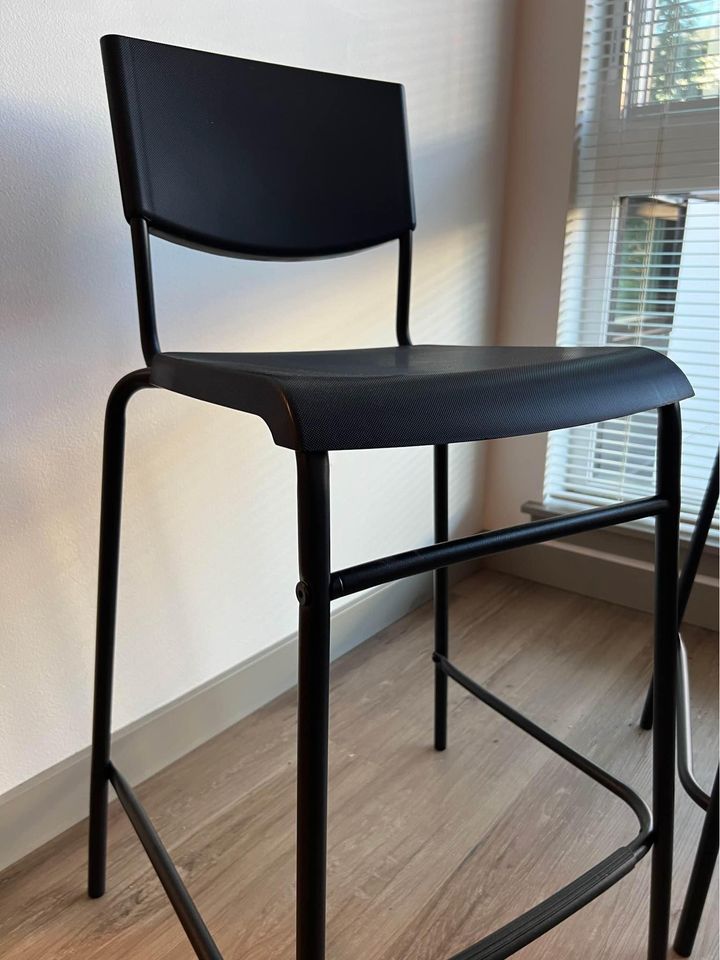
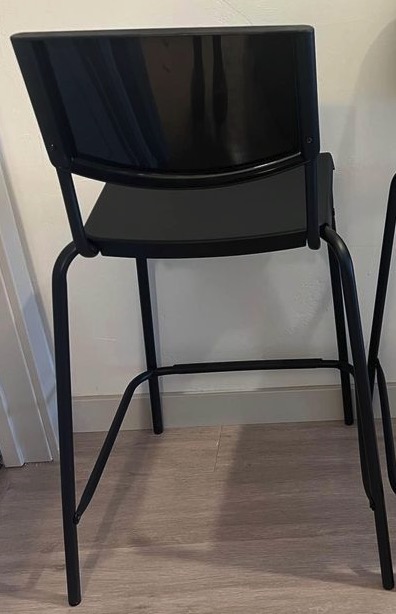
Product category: stool
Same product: yes